Mersha Nahusenay

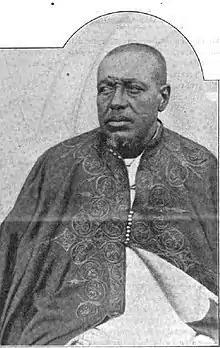
Mersha Nahusenay around 1900

Mersha Nahusenay ( 1850 – 1937) was an Ethiopian reformist and pioneer of change who made important contributions to the modernization and independence of Ethiopia. One of the closest advisors to Emperor Menelik II, he went on to become the first governor of Dire Dawa, and surrounding areas (1902–1905). Prior to that he was governor of the strategic and frontier district of Jaldessa (Gildessa) and its environ where he also held the key position of Head of Customs. His public career lasted over three decades from the time of Menelik II (referred to in historical records as Menilek) until the reign of Haile Selassie. Mersha understood French and was open to European ideas of progress earning him admiration abroad. His most enduring legacy is perhaps the supervision of the day to day activities of the construction, maintenance and security of the first railroad which he oversaw at the request of Menilek. Mersha belongs to a generation of Ethiopians who took advantage of the relative stability of the late 19th – early 20th century to implement a series of wide-ranging political, military, economic and social reforms, paving the way to the founding of present-day Ethiopia.